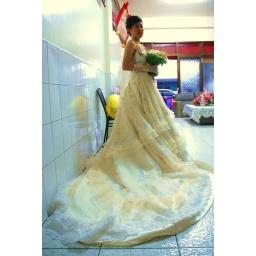
wedding dress in cream white